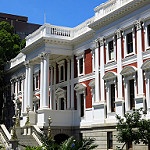
Label: buildings